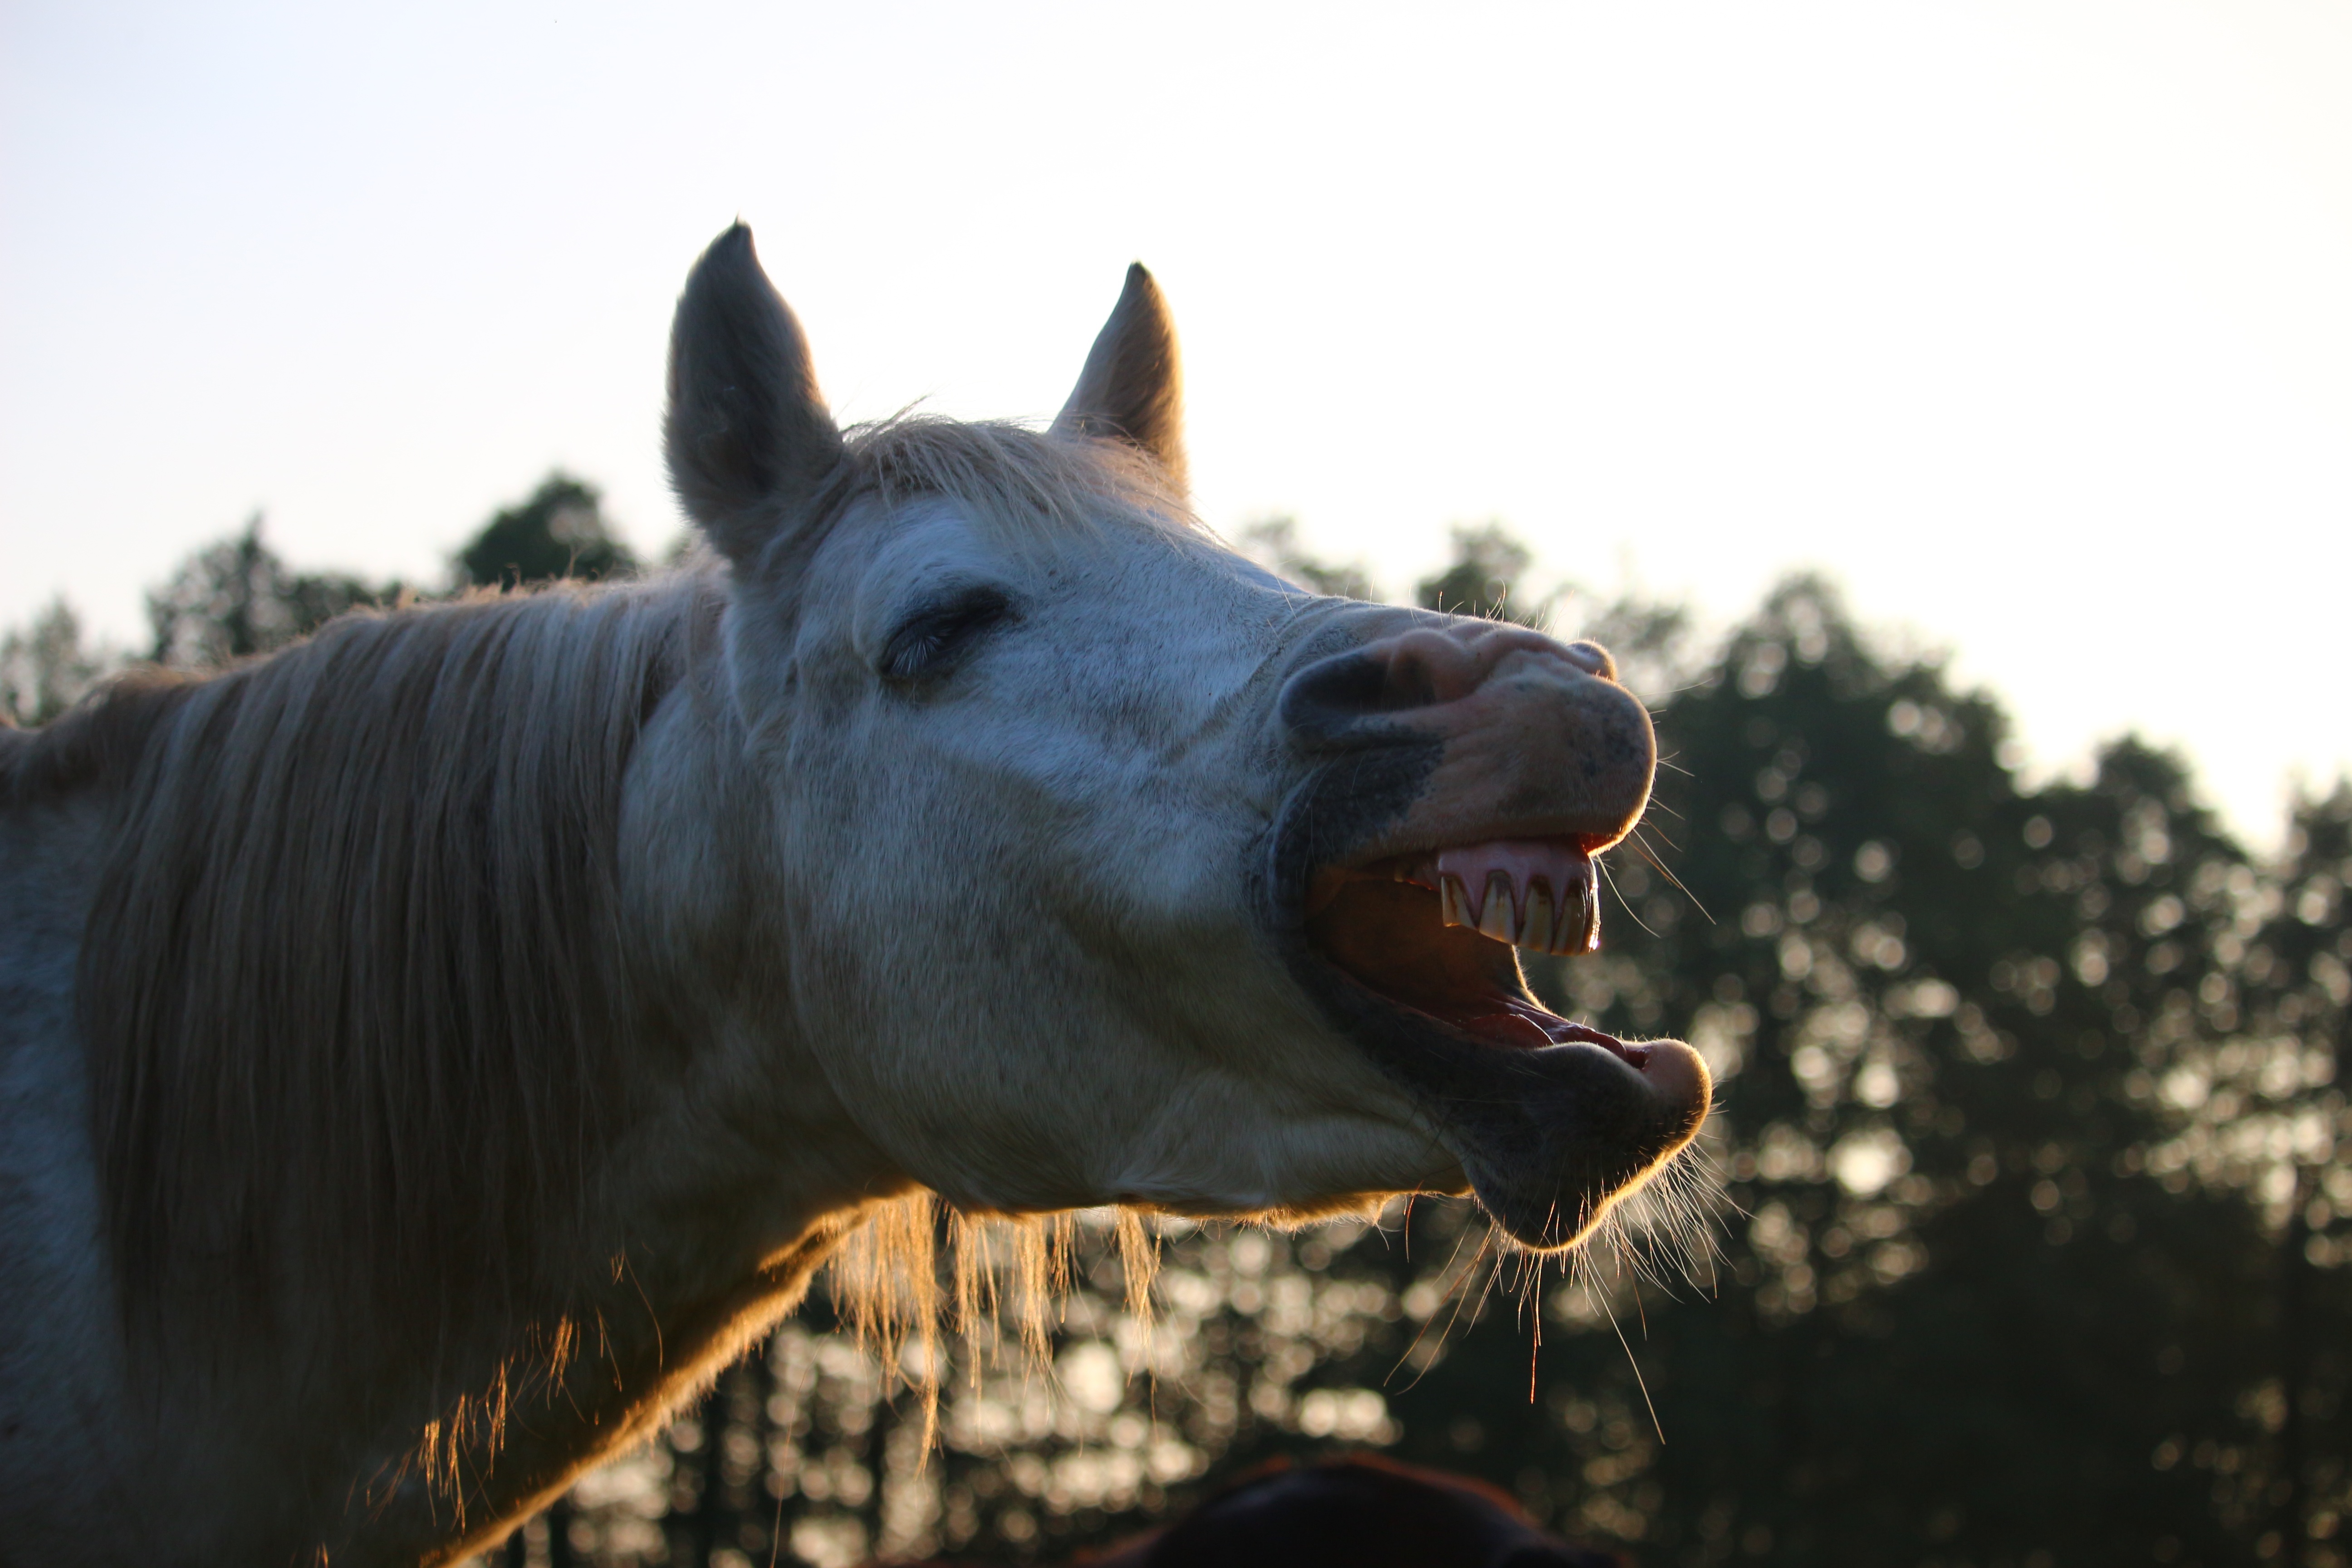
wildlife, pasture, horse, autumn, mammal, stallion, mane, fauna, yawn, close up, rhinoceros, head, vertebrate, mold, horse head, thoroughbred arabian, pferdeportrait, evening light, horse like mammal, mustang horse